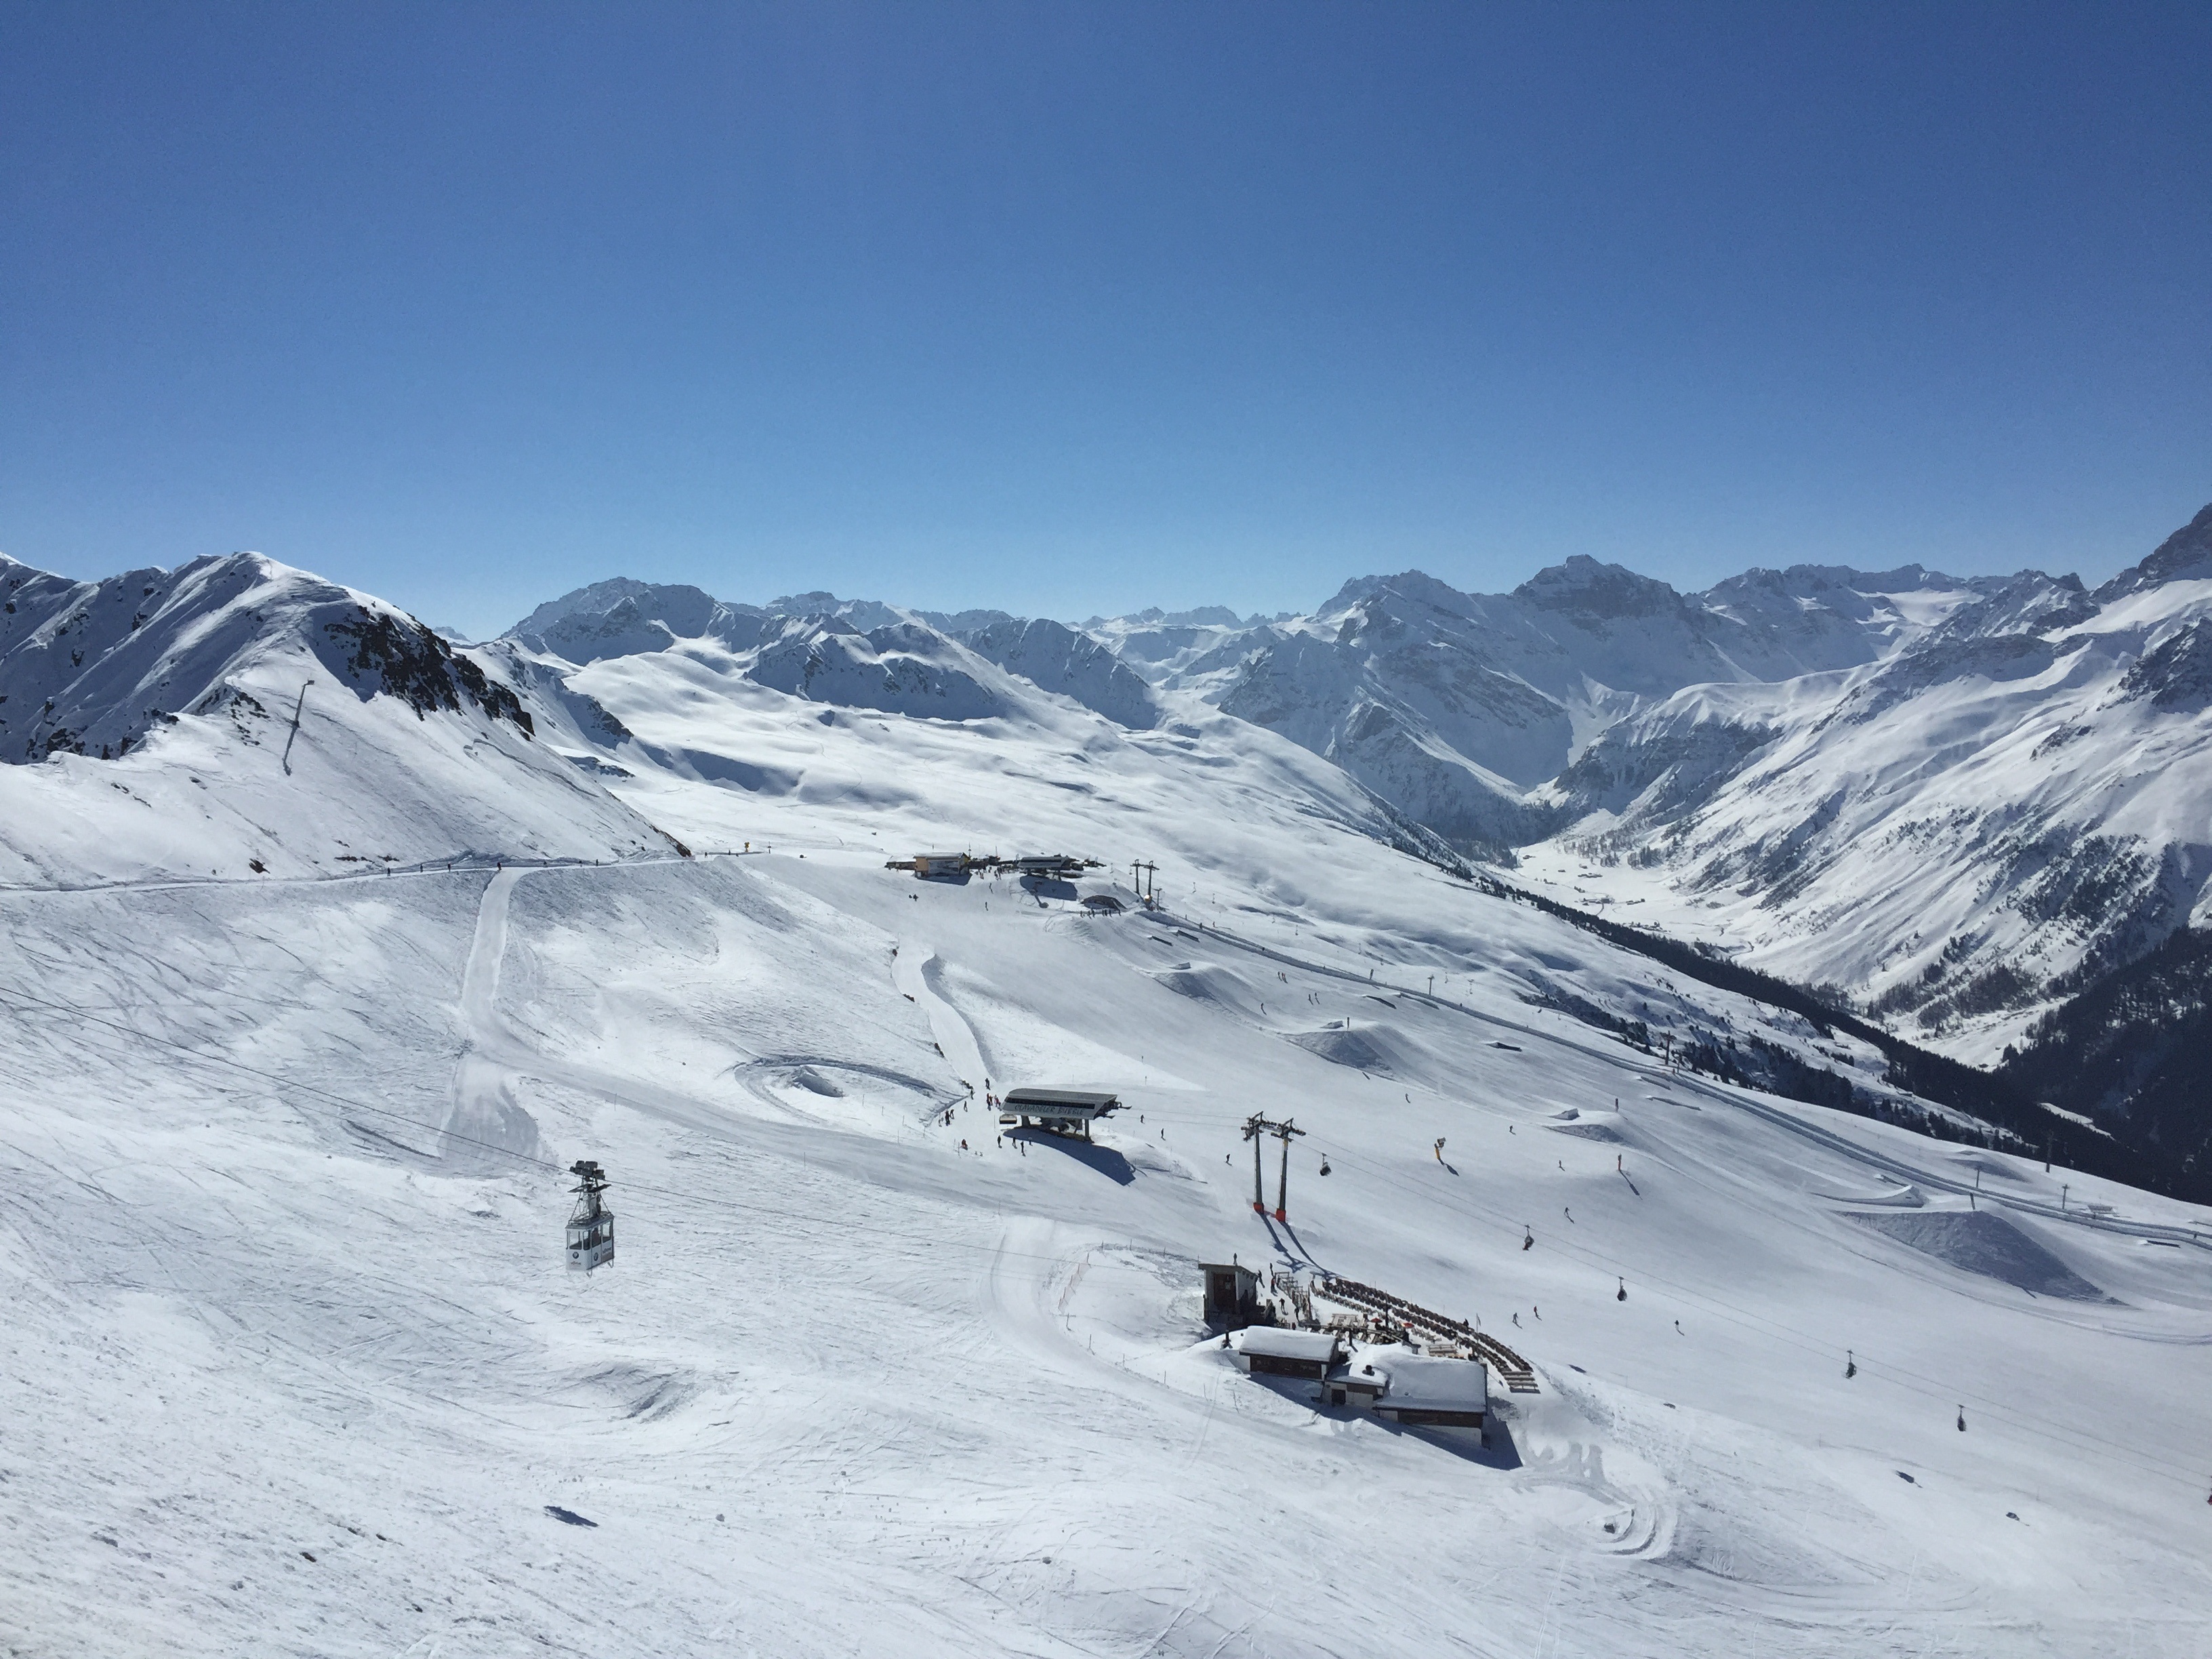
landscape, nature, mountain, snow, winter, mountain range, weather, skiing, season, ridge, summit, winter sport, sports, resort, mountains, alps, ski, footwear, switzerland, piste, swiss alps, ski touring, nordic skiing, ski mountaineering, ski equipment, mountainous landforms, geological phenomenon